Geography of Halloween

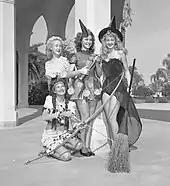
Four contestants in the Halloween Slick Chick beauty contest in Anaheim, California, 1947

In the United States, Halloween did not become a holiday until the 19th century. The transatlantic migration of nearly two million Irish following the Great Irish Famine (1845–1849) brought the holiday to the United States.